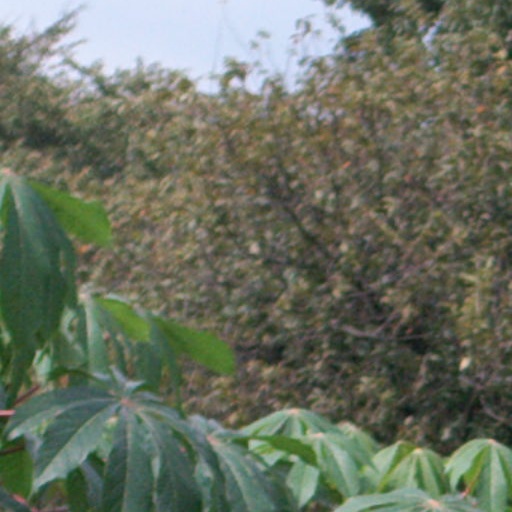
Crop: cassava